Hinduism in Tamil Nadu

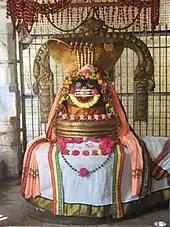
Decorated form of Shiva Lingam

Number of poems echo the Hindu puranic legends about Parashurama, Rama, Krishna and others in the Akanaṉūṟu . According to Alf Hiltebeitel – an Indian Religions and Sanskrit Epics scholar, the "Akanaṉūṟu" has the earliest known mentions of some stories such as "Krishna stealing sarees of Gopis" which is found later in north Indian literature, making it probable that some of the ideas from Tamil Hindu scholars inspired the Sanskrit scholars in the north and the "Bhagavata Purana", or vice versa. However the text Harivamsa which is complex, containing layers that go back to the 1st or 2nd centuries BCE, Consists the parts of Krishna Playing with Gopis and stealing sarees.